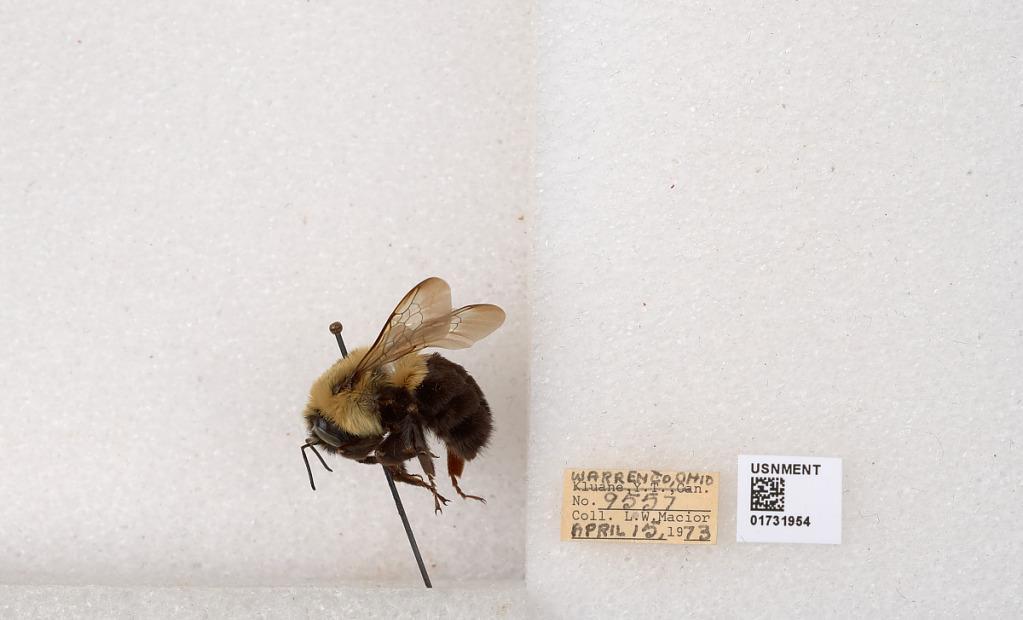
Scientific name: Bombus impatiens Cresson
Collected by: L. Macior
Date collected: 1973-4-15
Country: United States
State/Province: Ohio
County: Warren
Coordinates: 39.4276, -84.1668